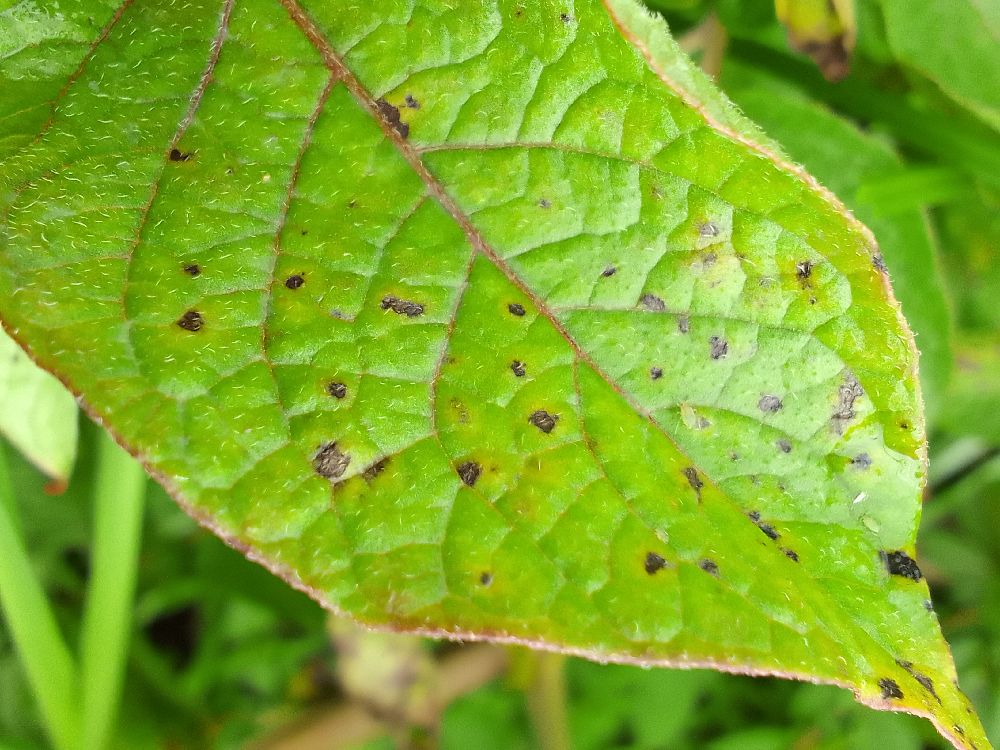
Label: Early blight